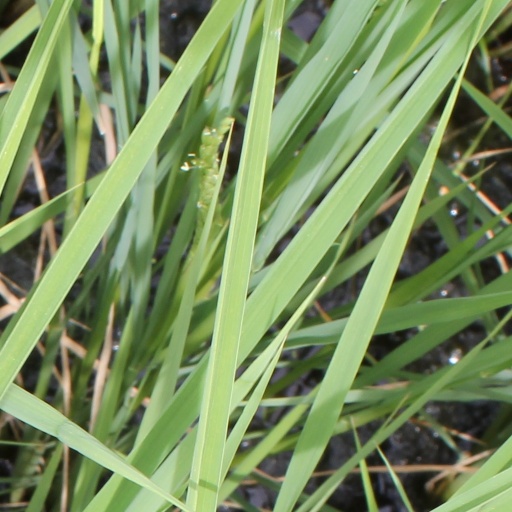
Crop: rice